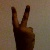
The image shows a hand gesture representing the number 2 in Indian Sign Language.